Realm of the Mad God

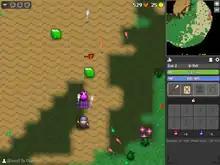
Players fight a monster in game. HUD elements such as the inventory can be seen on the right-hand side.

The HUD on the right-hand side displays a mini-map of the player's current server as well as the current character's statistics and inventory. The mini-map of the realm is initially blank, but areas can be revealed as a player traverses through the map. Player and NPC chat appears in the lower left corner of the screen.